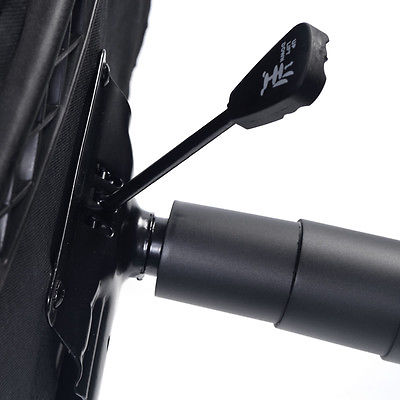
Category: chair